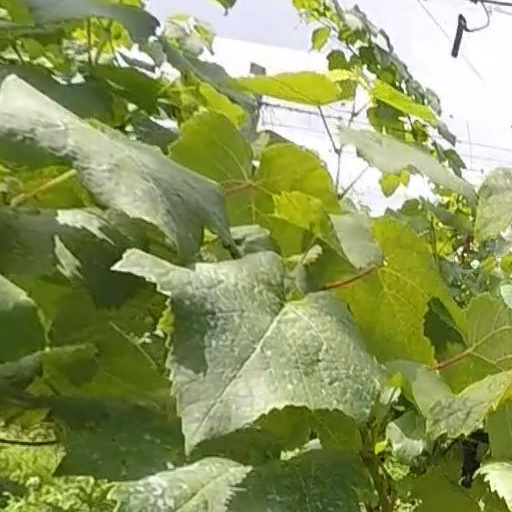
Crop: grape